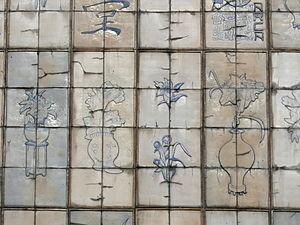
Panneaux de façade de l'Église Notre-Dame-des-Missions d'Épinay-sur-Seine
L'église Notre-Dame-des-Missions-du-cygne-d'Enghien est formée par la chapelle Notre-Dame-des-Missions présentée à l'Exposition coloniale internationale en 1931 par l'architecte Paul Tournon puis reconstruite en 1932 à Épinay-sur-Seine. Elle fait partie des églises des paroisses d'Epinay-sur-Seine au sein du diocèse de Saint-Denis.